Poppy goddess

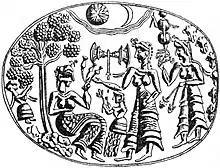
Drawing of a gold ring found at Mycenae showing a seated goddess bearing three poppy seedcases

In this period, Mycenean influence particularly on art was strong over the island, showing that Crete had become little more than a province of the Mycenean world after the Mycenean invasion in 1450 BC. Minoan pottery figurines were found in public sanctuaries, not only in palace-sanctuaries, as is usual in earlier periods. Clay figurines of the goddess with raised hands also were found in the shrine of double axes in Knossos, in Gournia, in Myrtos, and also in the sanctuaries of Gortys and Prinias. On the heads of the figures there are various religious symbols, such as horns of consecration, diadems, birds, and the seeds of opium poppies. The female figure known popularly as the "poppy goddess" is perhaps a representation of the goddess as the bringer of sleep or death.